Maschen Marshalling Yard

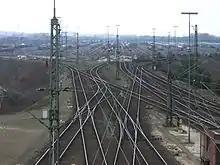
The south-north set of 64 departure sidings

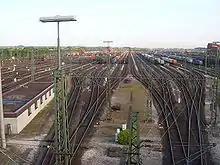
The north-south set of 48 departure sidings

In order to achieve the aspiration for a capacity of 11,000 goods wagons per day, Maschen was equipped from the beginning with the most modern shunting technology available in the 1970s. The composition of incoming goods trains was transmitted to Maschen before they arrived, so that the hitherto usual practice of handing over the trains in the reception sidings could be done away with. Using the data, train-splitting lists were created, these formed the working basis for the sequence control unit ("Ablaufsteuerrechner" or ASR). The ASR controls the shunters on the hump yards by radio, giving them the shunting speeds, setting the points for the rolling goods wagons and regulating their speed with retarders, 26 bar-type ("Balkengleisbremsen") and 112 rubber retarders being available. 112 wagon transporters ("Beidrückanlagen") move the loose wagons onwards within the sidings.